Hey Arnold!: The Jungle Movie

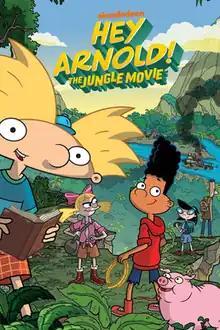
Promotional release poster

Hey Arnold!: The Jungle Movie is a 2017 American animated coming of age adventure comedy television film based on the Nickelodeon series "Hey Arnold!", which was created by Craig Bartlett and originally aired from 1996 to 2004. Following the 2002 theatrical film "", "The Jungle Movie" expands on the two-part episode "The Journal", which originally aired on November 11, 2002 during the series's fifth season.